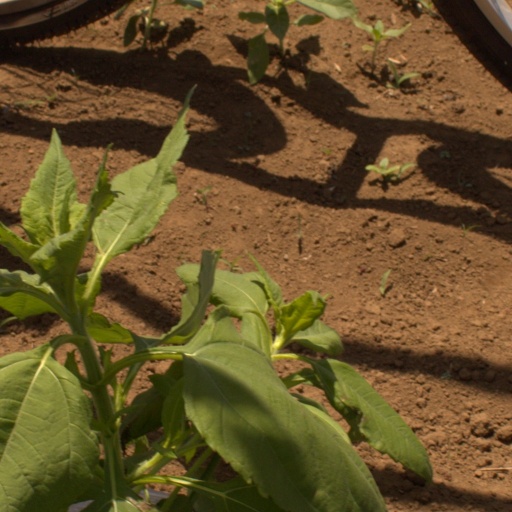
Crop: Jerusalem artichoke